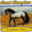
Label: horse